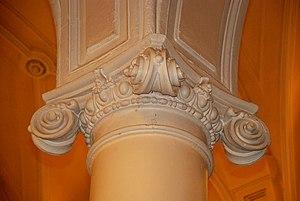
Belgique - Brabant wallon - Chastre - Église Sainte-Gertrude de Gentinnes
L'église Sainte-Gertrude, située à Gentinnes, village de la commune belge de Chastre en province du Brabant wallon, est une église de style classique et néo-classique réputée pour les fonts baptismaux romans qu'elle abrite. Elle est dédiée à sainte Gertrude de Nivelles.